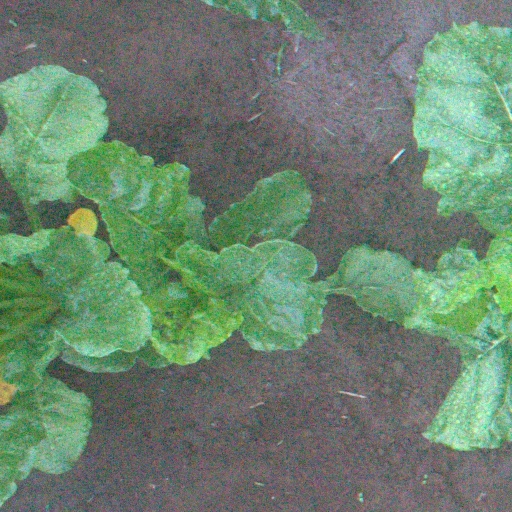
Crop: sugar beet